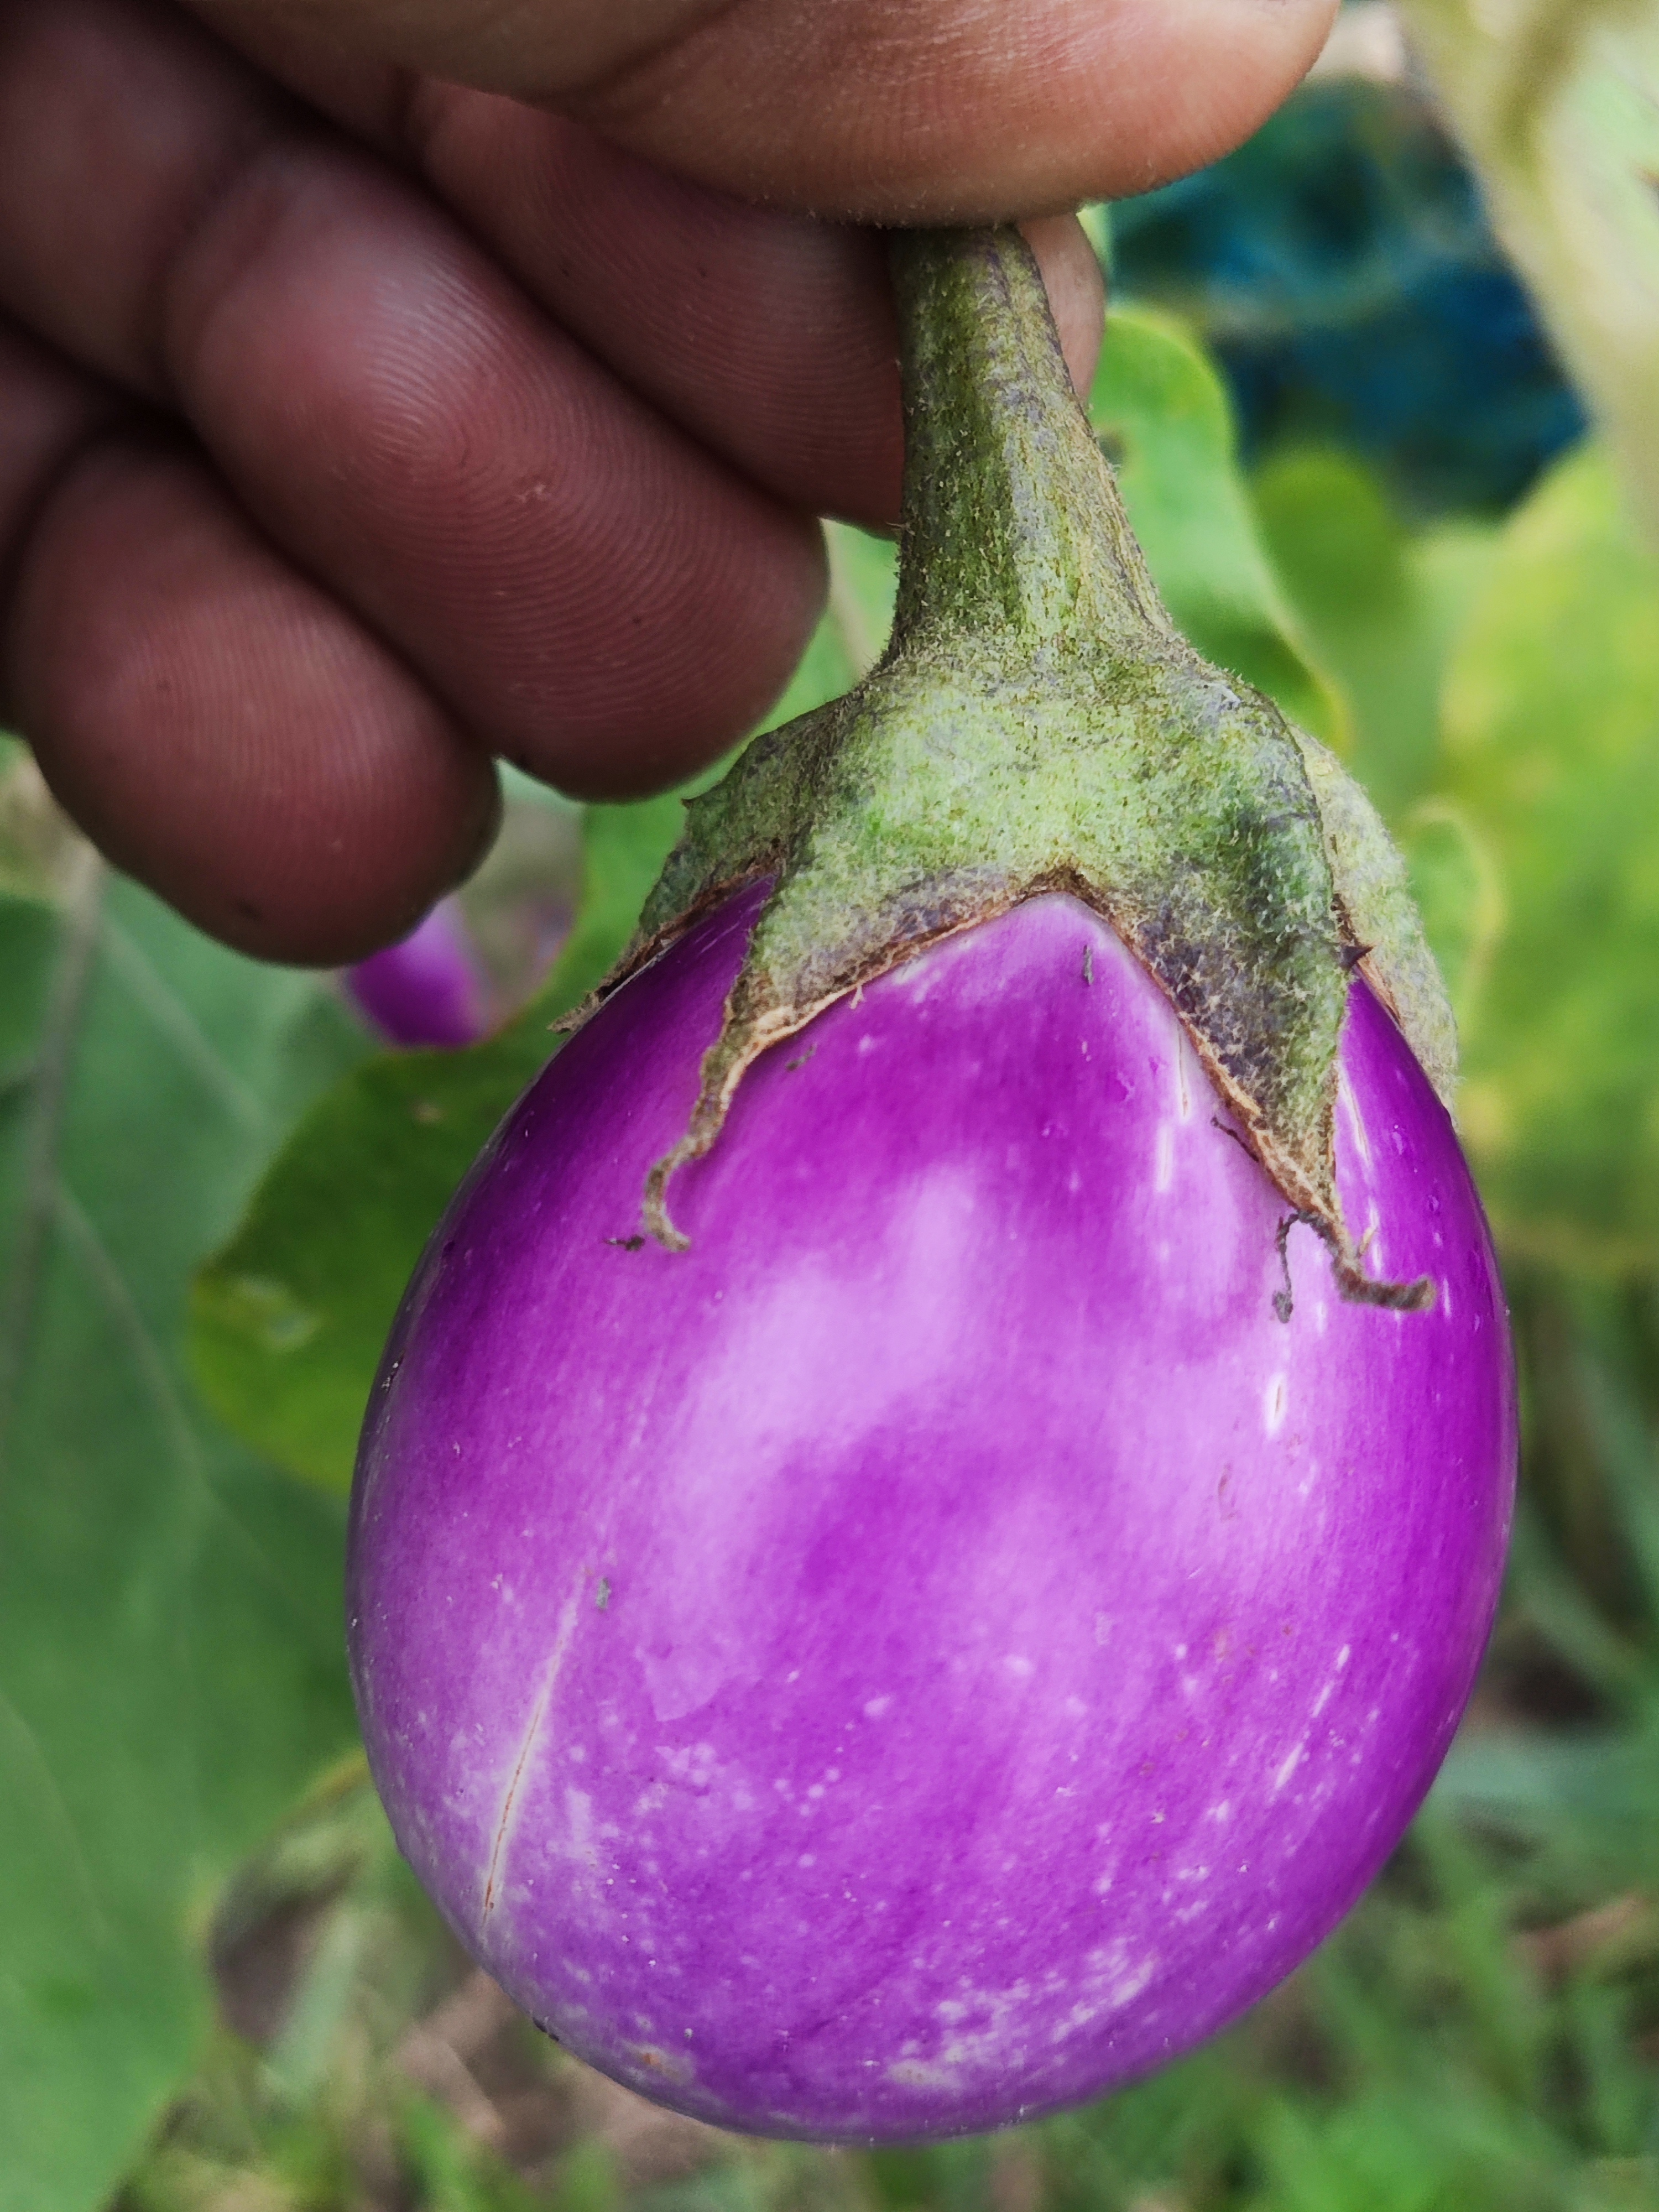
Label: Healty Brinjal